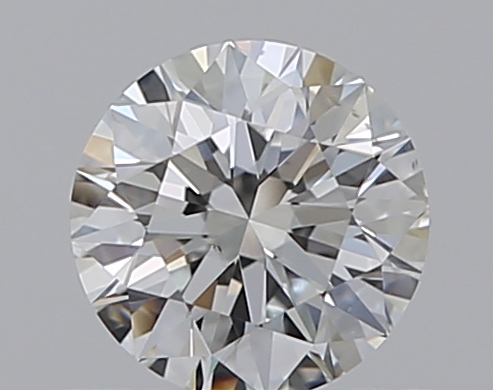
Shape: round
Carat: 0.5
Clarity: VS2
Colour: F
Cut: EX
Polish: EX
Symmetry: EX
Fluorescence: N
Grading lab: GIA
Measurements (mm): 5.06 x 5.08 x 3.18